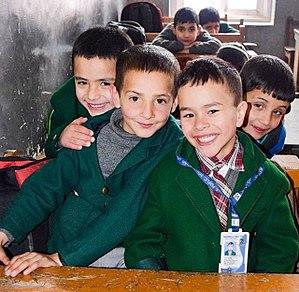
Les Cachemiris sont un groupe ethnolinguistique originaire de la région de la vallée du Cachemire, dans l'État indien du Jammu-et-Cachemire. La langue des Cachemiris est le cachemiri, une langue indo-aryenne issu des langues dardes. La majorité des Cachemiris vivent dans la vallée du Cachemire — considéré comme le Cachemire stricto sensu n'incluant pas la région de l'ancien État princier du Jammu-et-Cachemire.